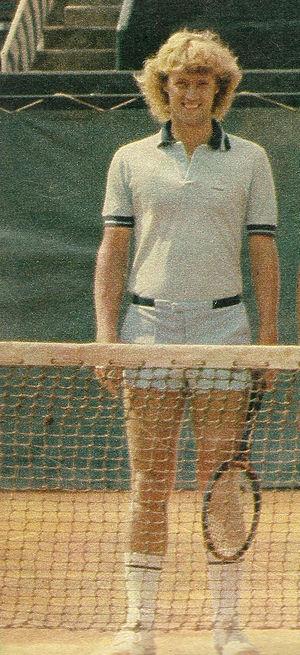
Eduardo Bengoechea, né le 2 juillet 1959 à Laboulaye, est un joueur de tennis argentin.